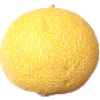
Label: Cantaloupe 1